Australian Army Nursing Service

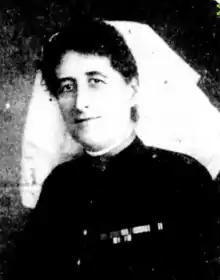

In early 1916 there was an restructure of the AANS, and the members were given military ranks equivalent to officers. Matrons wore two crowns on their shoulders as Majors did, the Sisters wore two star like the 1st Lieutenants, however, they were still only paid half of what the men received, and often required financial support from their families back at home. At this time, Evelyn Conyers was appointed as the Matron-in-Chief, and was responsible for running the service. Conyers was a New Zealand born nurse who had immigrated to Australia, and had been part of the AANS since its inception in 1903. Conyers was awarded the Royal Red Cross "for conspicuous services rendered" and later a Bar "in recognition of her valuable nursing service". On 1 January 1919 King George V appointed Conyers a Commander of the Order of the British Empire, and in 1921 she was awarded the Florence Nightingale Medal with diploma.